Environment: real
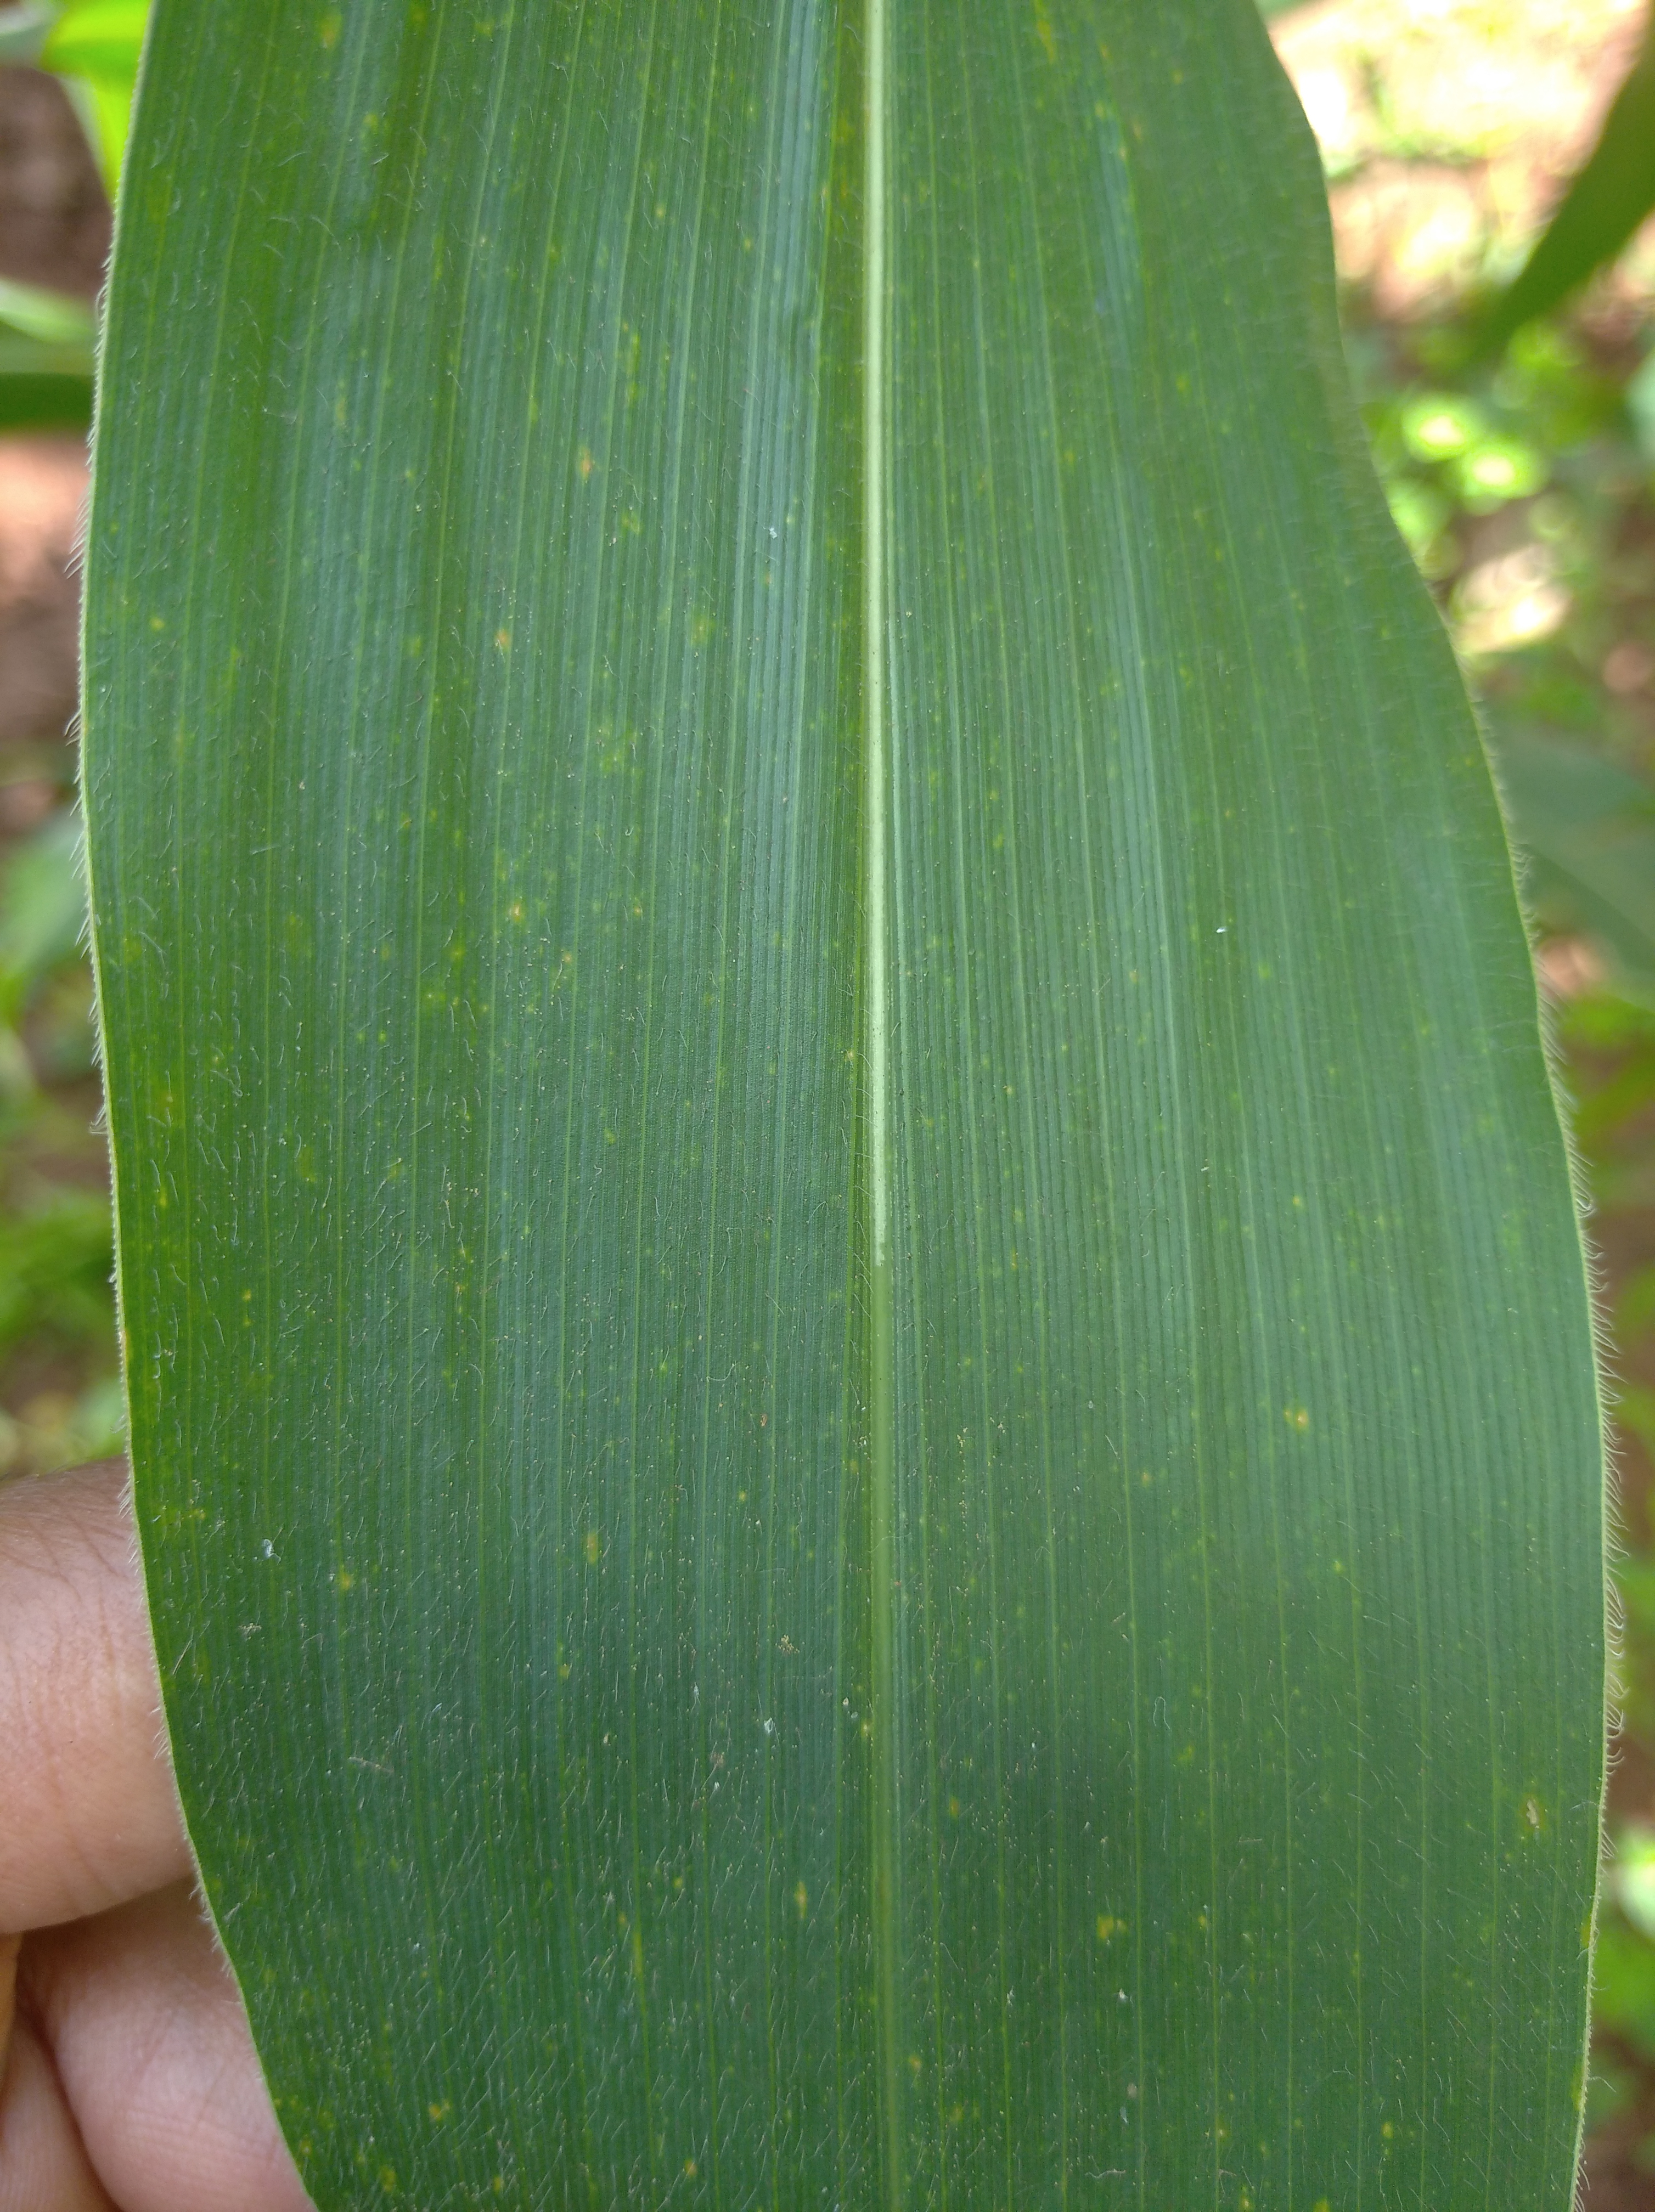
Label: healthy